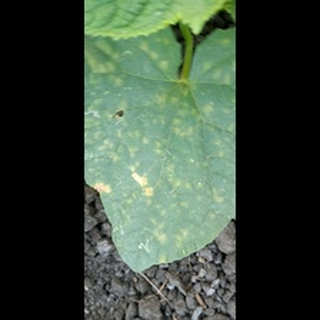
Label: diseased_cucumber